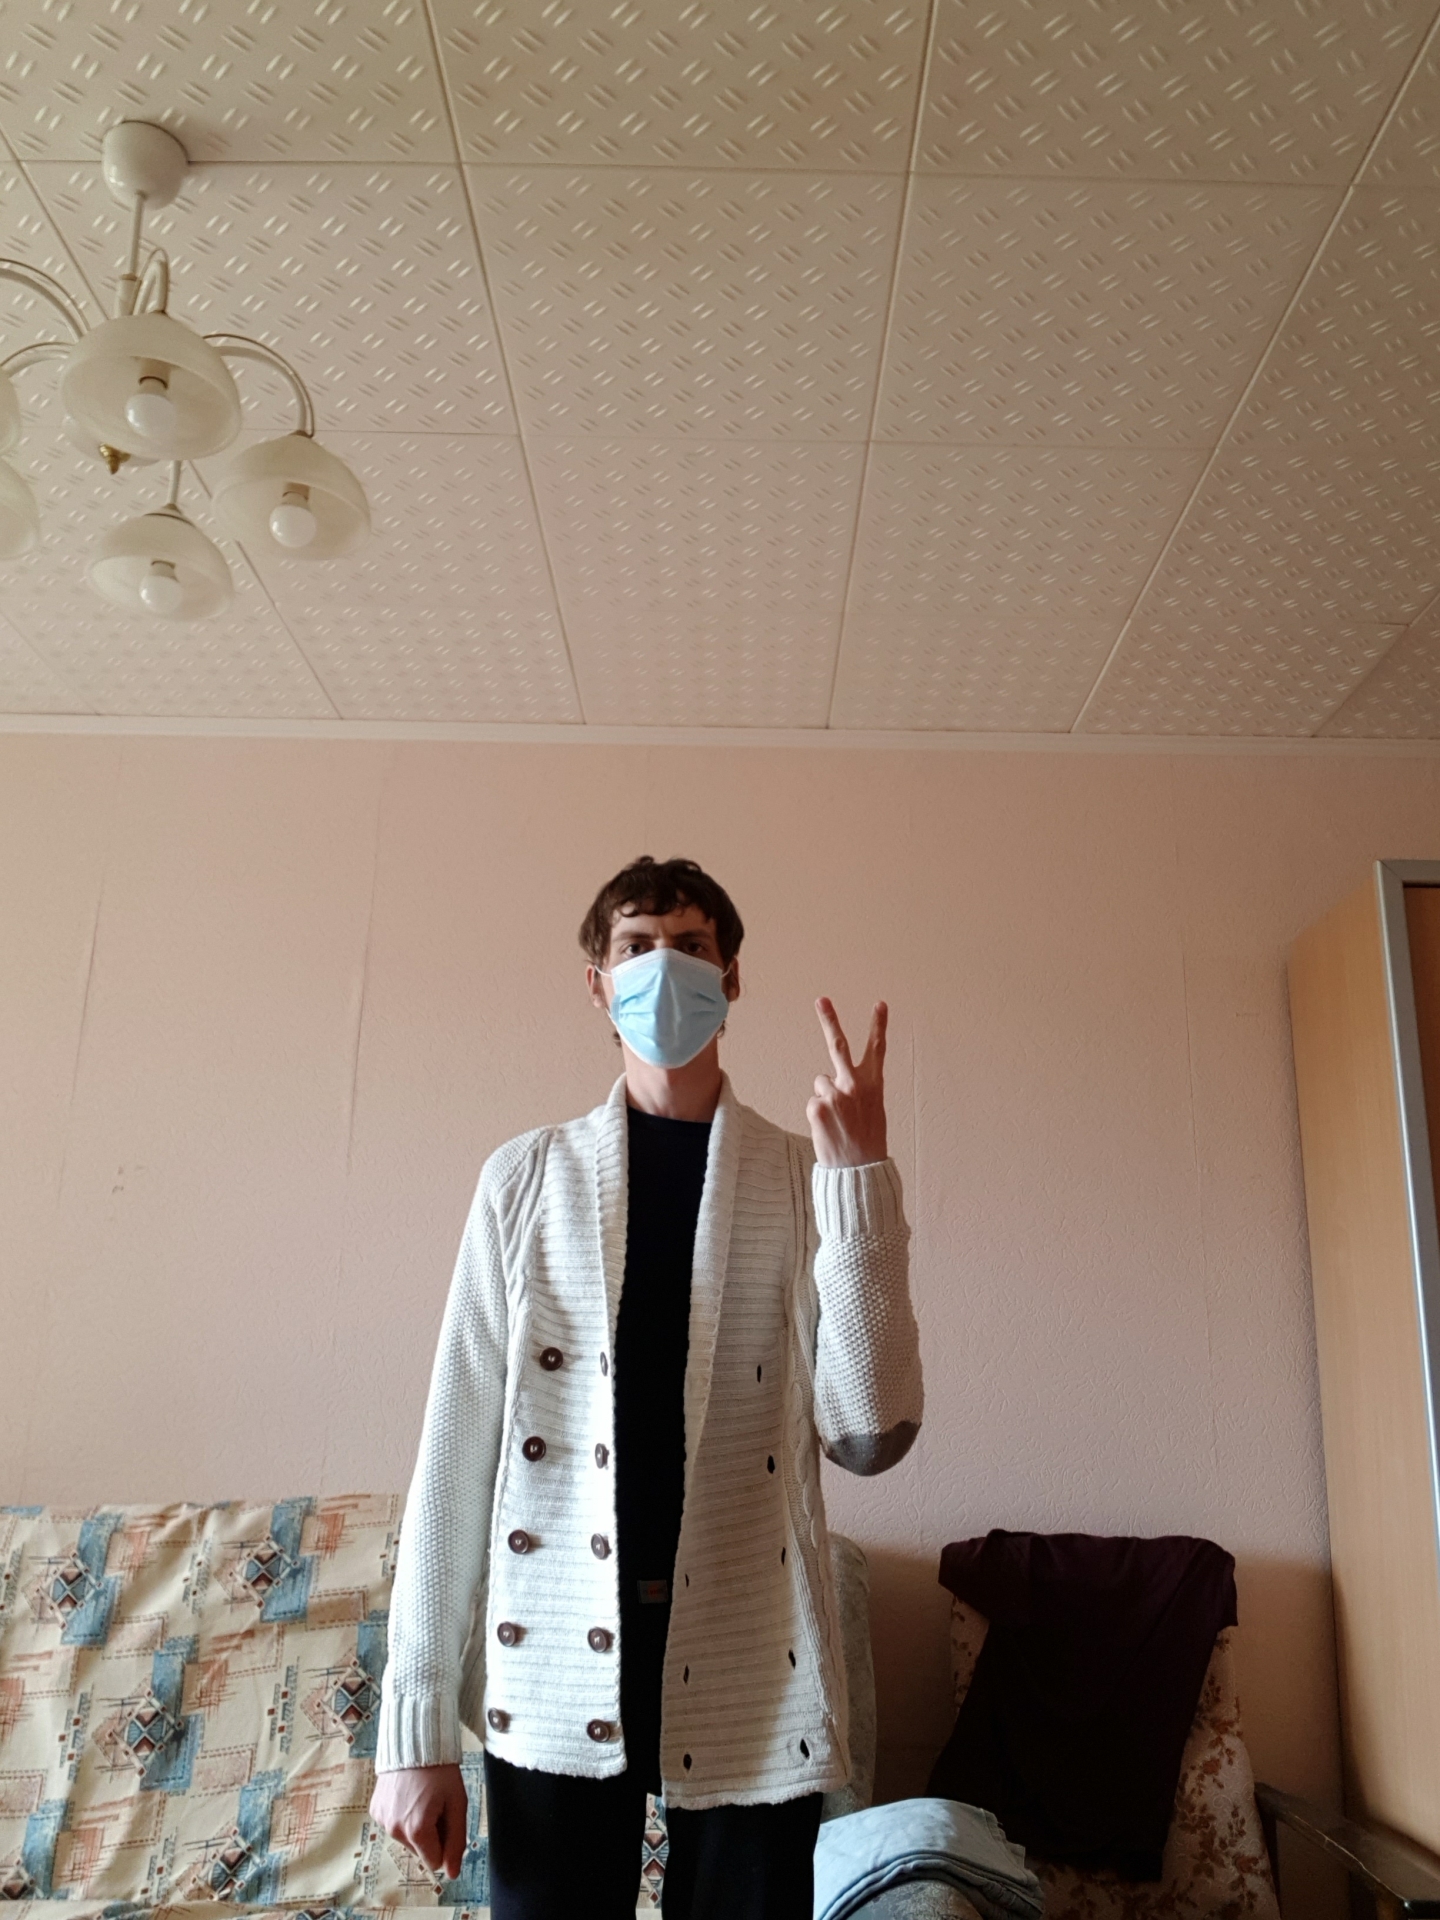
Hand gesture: peace_inverted